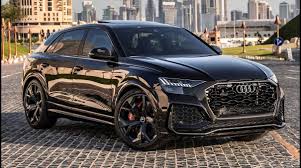
Label: noambulance